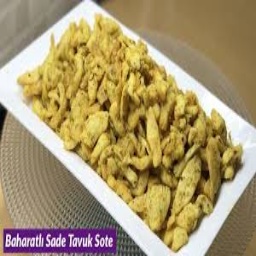
Label: sautéed_chicken